No Contest (film)

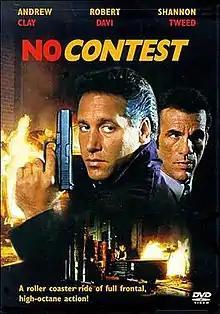
DVD cover

No Contest is a 1995 action film starring Shannon Tweed, Robert Davi, Roddy Piper and Andrew Dice Clay. It was followed by a sequel two years later.